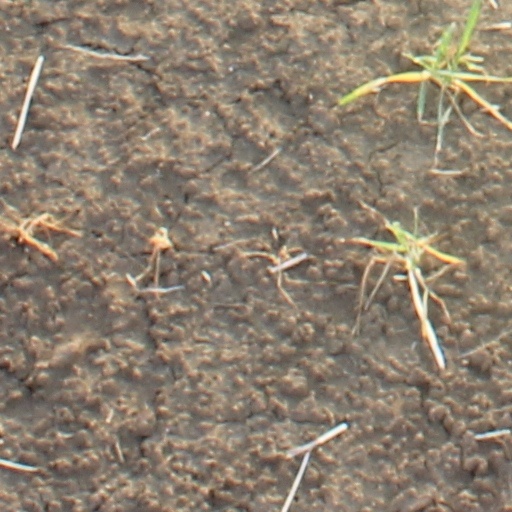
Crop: wheat